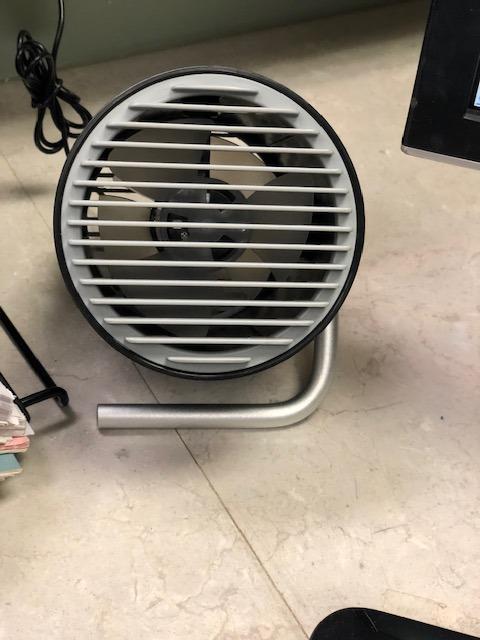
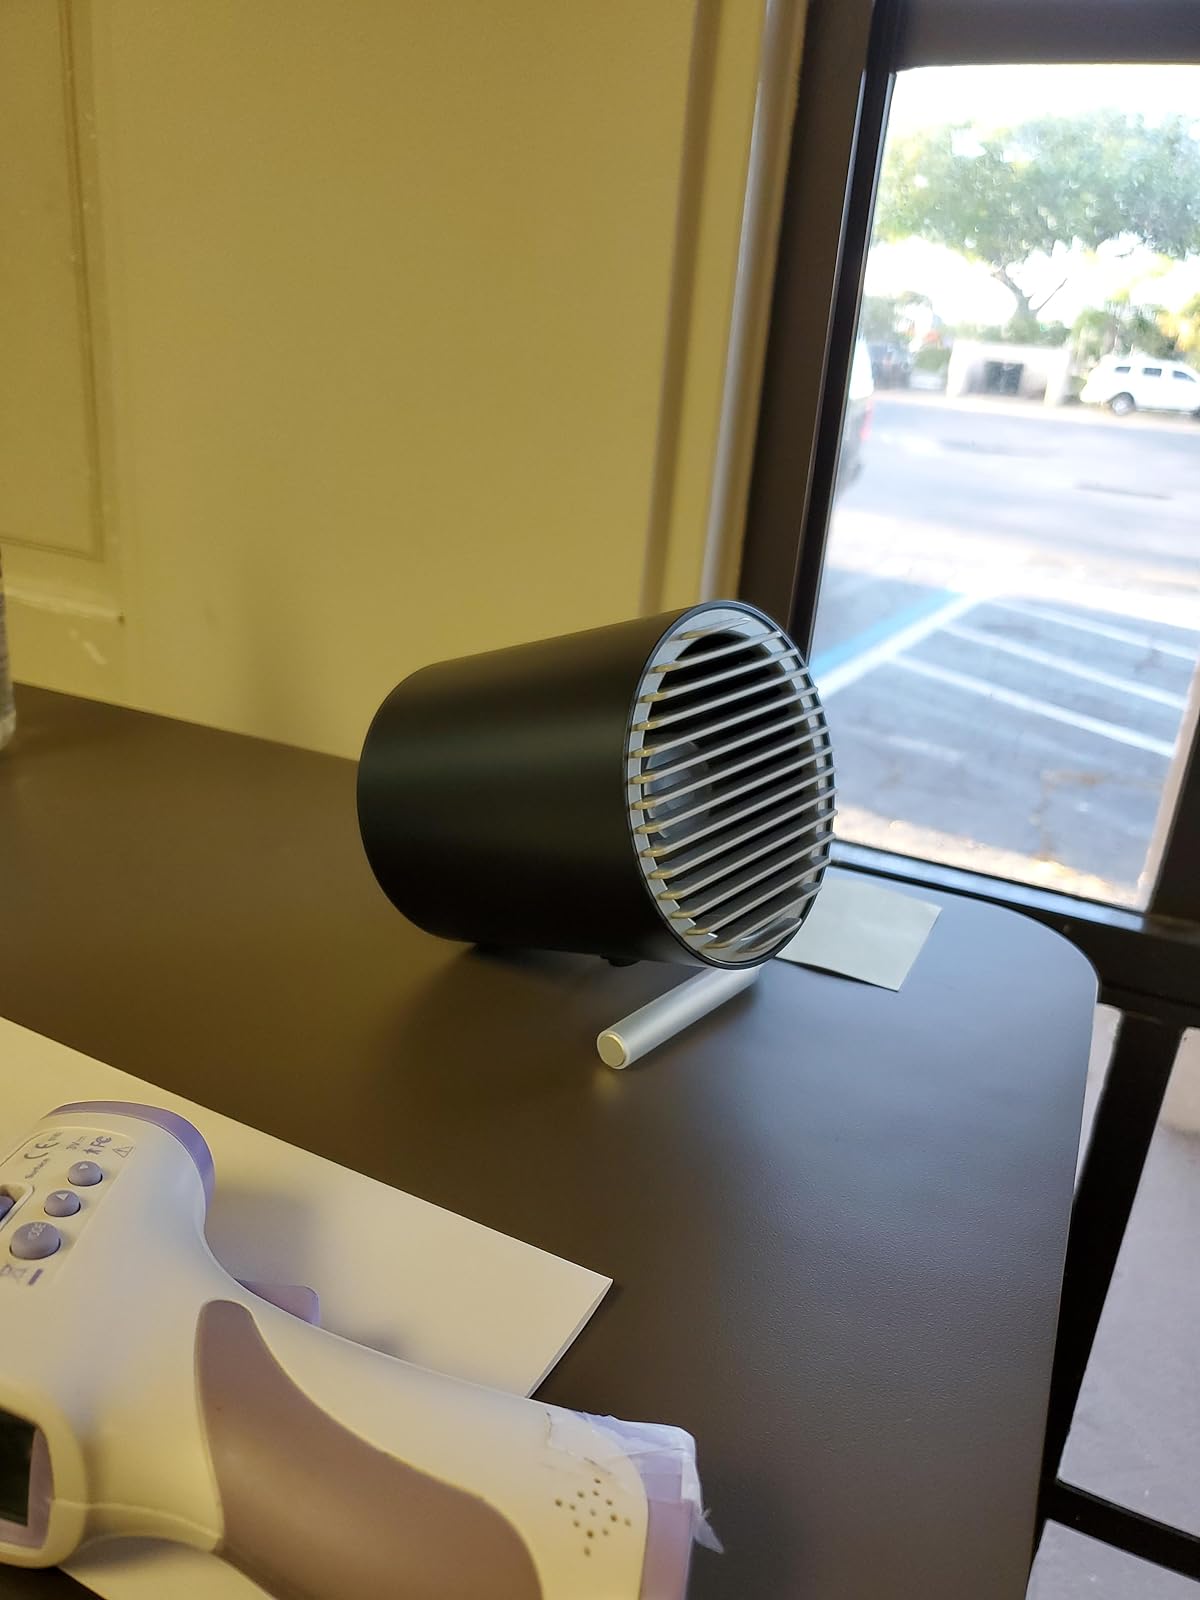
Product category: fan
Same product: yes